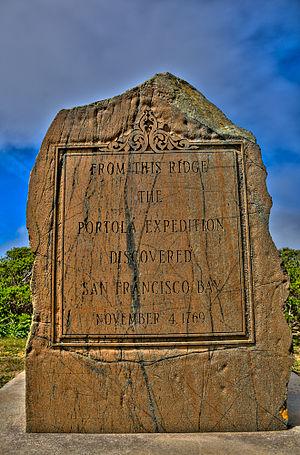
Gaspar de Portolà est un officier et colonisateur espagnol, gouverneur des Californies, explorateur et fondateur des villes de San Diego et Monterey.
L'expédition Portolà est une expédition espagnole réalisée en 1769-1770 par Gaspar de Portolà. C'est la première expédition européenne connue à avoir exploré par la terre le territoire qui constitue aujourd'hui l'État de Californie, et à l'avoir revendiqué, ce qui mena à la fondation de la Haute-Californie.